Giovanni Bottesini

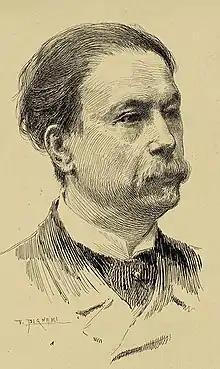
Portrait of Giovanni Bottesini by Vespasiano Bignami

Born in Crema, Lombardy, he was taught the rudiments of music by his father, an accomplished clarinetist and composer, at a young age and had played timpani in Crema with the Teatro Sociale before the age of eleven. He studied violin with Carlo Cogliati, and probably would have continued on this instrument except for a unique turn of events. His father sought a place for him in the Milan Conservatory in 1835, but due to the Bottesini family's lack of money, Bottesini needed a scholarship. Only two positions were available: double bass and bassoon. He prepared a successful audition for the double bass scholarship in a matter of weeks. Only four years later, a surprisingly short time by the standards of the day, he left with a prize of 300 francs for solo playing. This money financed the acquisition of an instrument of Carlo Giuseppe Testore, and a globe-trotting career as "the Paganini of the Double Bass" was launched.